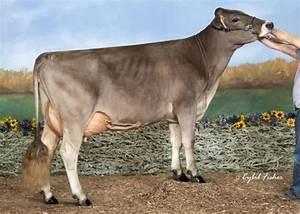
cow